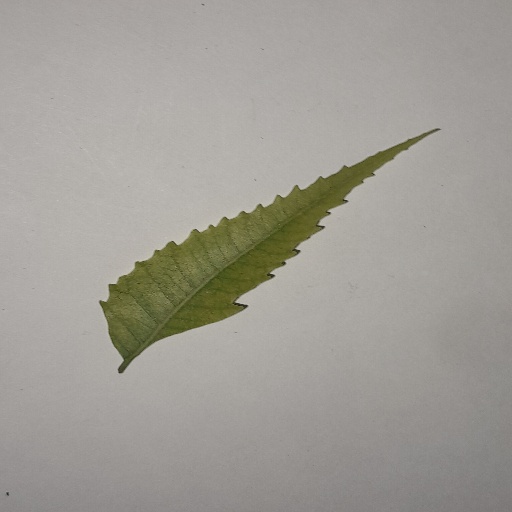
Species: Neem
Leaf condition: Yellow Leaf